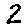
Label: 2